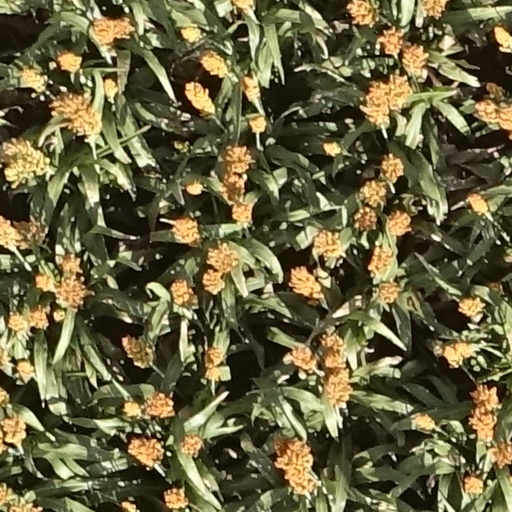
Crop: sorghum